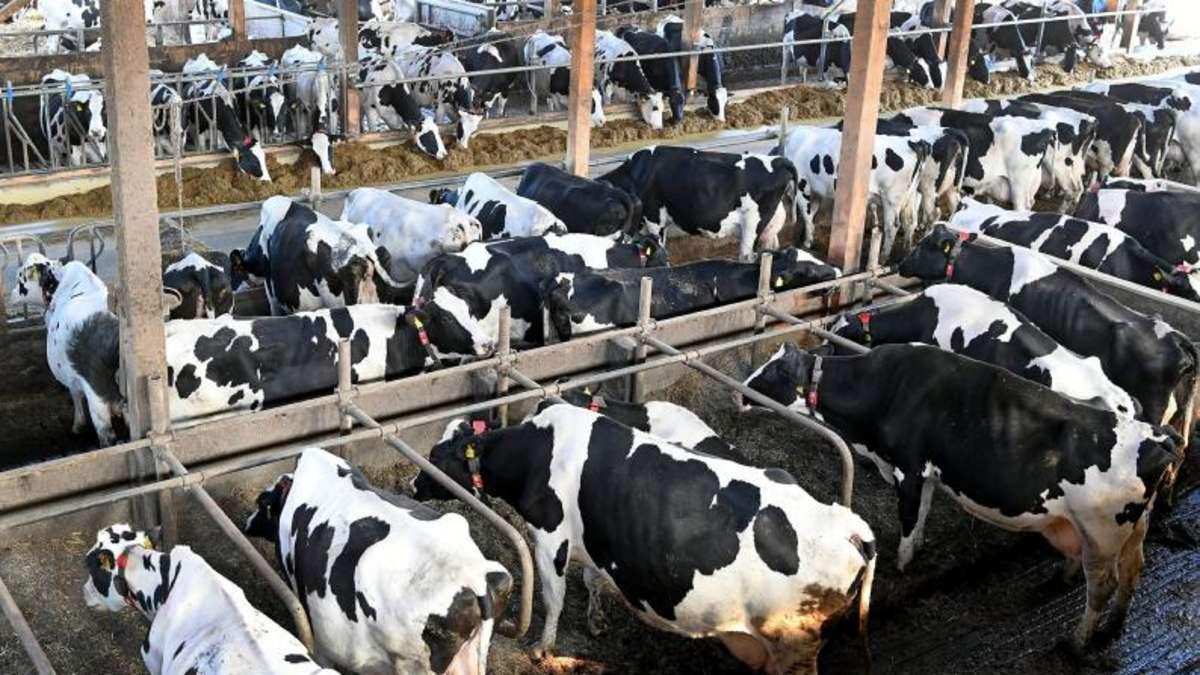
Ng'ombe wengi wamepangwa kwa mpangilio mzuri ndani ya banda lililojengewa kwa viwango vya kisasa, na hivyo hudhihirisha ustawi wa mifugo katika mazingira yaliyodhibitiwa kwa ajili ya uzalishaji bora.